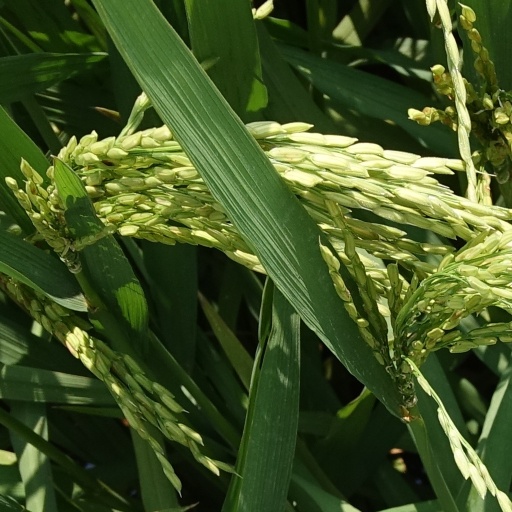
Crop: rice